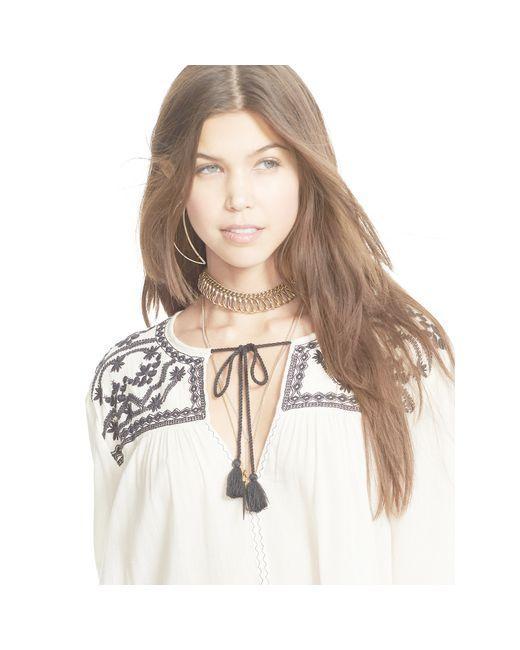
Stylisches weißes Baumwoll-Top für Damen